Google Darfur

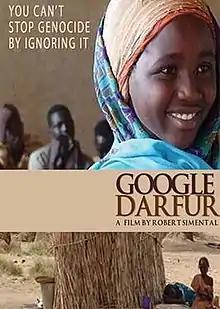
DVD Cover for "Google Darfur"

Google Darfur is a 2007 documentary film directed by Robert Simental-Ruybe. The film exposes dangerous conditions such as rape and violence in Eastern Chad for refugees living in the camps and major inefficiencies of the camp management. Google Darfur was submitted into evidence in the International Criminal Court (ICC) case against Sudanese President Omar Bashir.